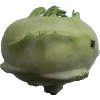
Label: kohlrabi